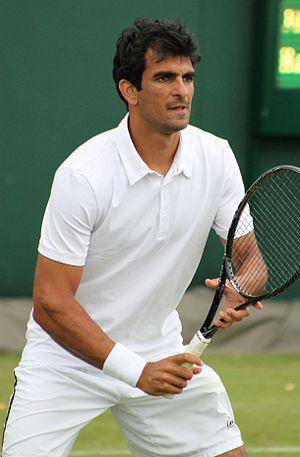
Rameez Junaid, né le 25 mai 1981, est un joueur de tennis professionnel australien d'origine pakistanaise.